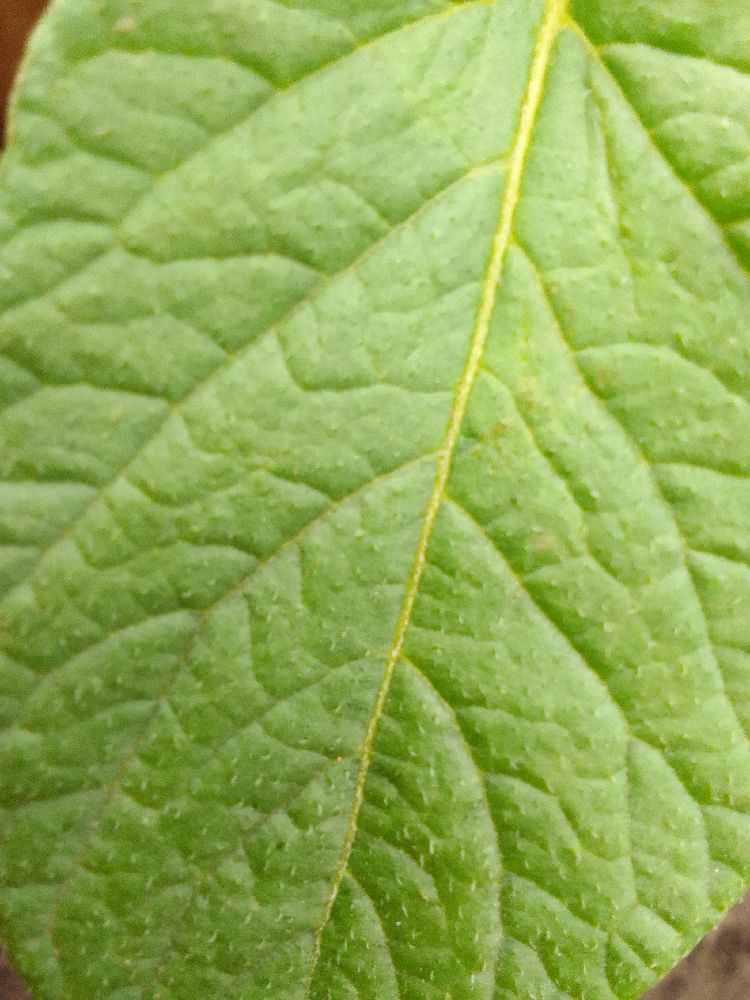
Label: Healthy